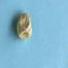
Maize quality: Bad